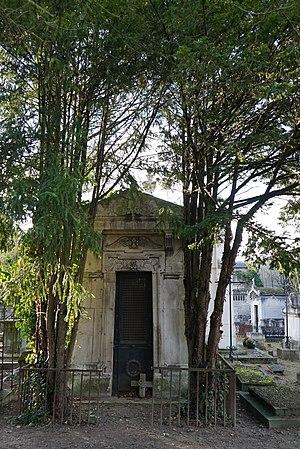
concession Croutelle Tarbé de saint-Hardouin dans le canton 3.
Jacques Tarbé de Saint-Hardouin est un diplomate et ministre français. Il joua un rôle pendant la Seconde Guerre mondiale.